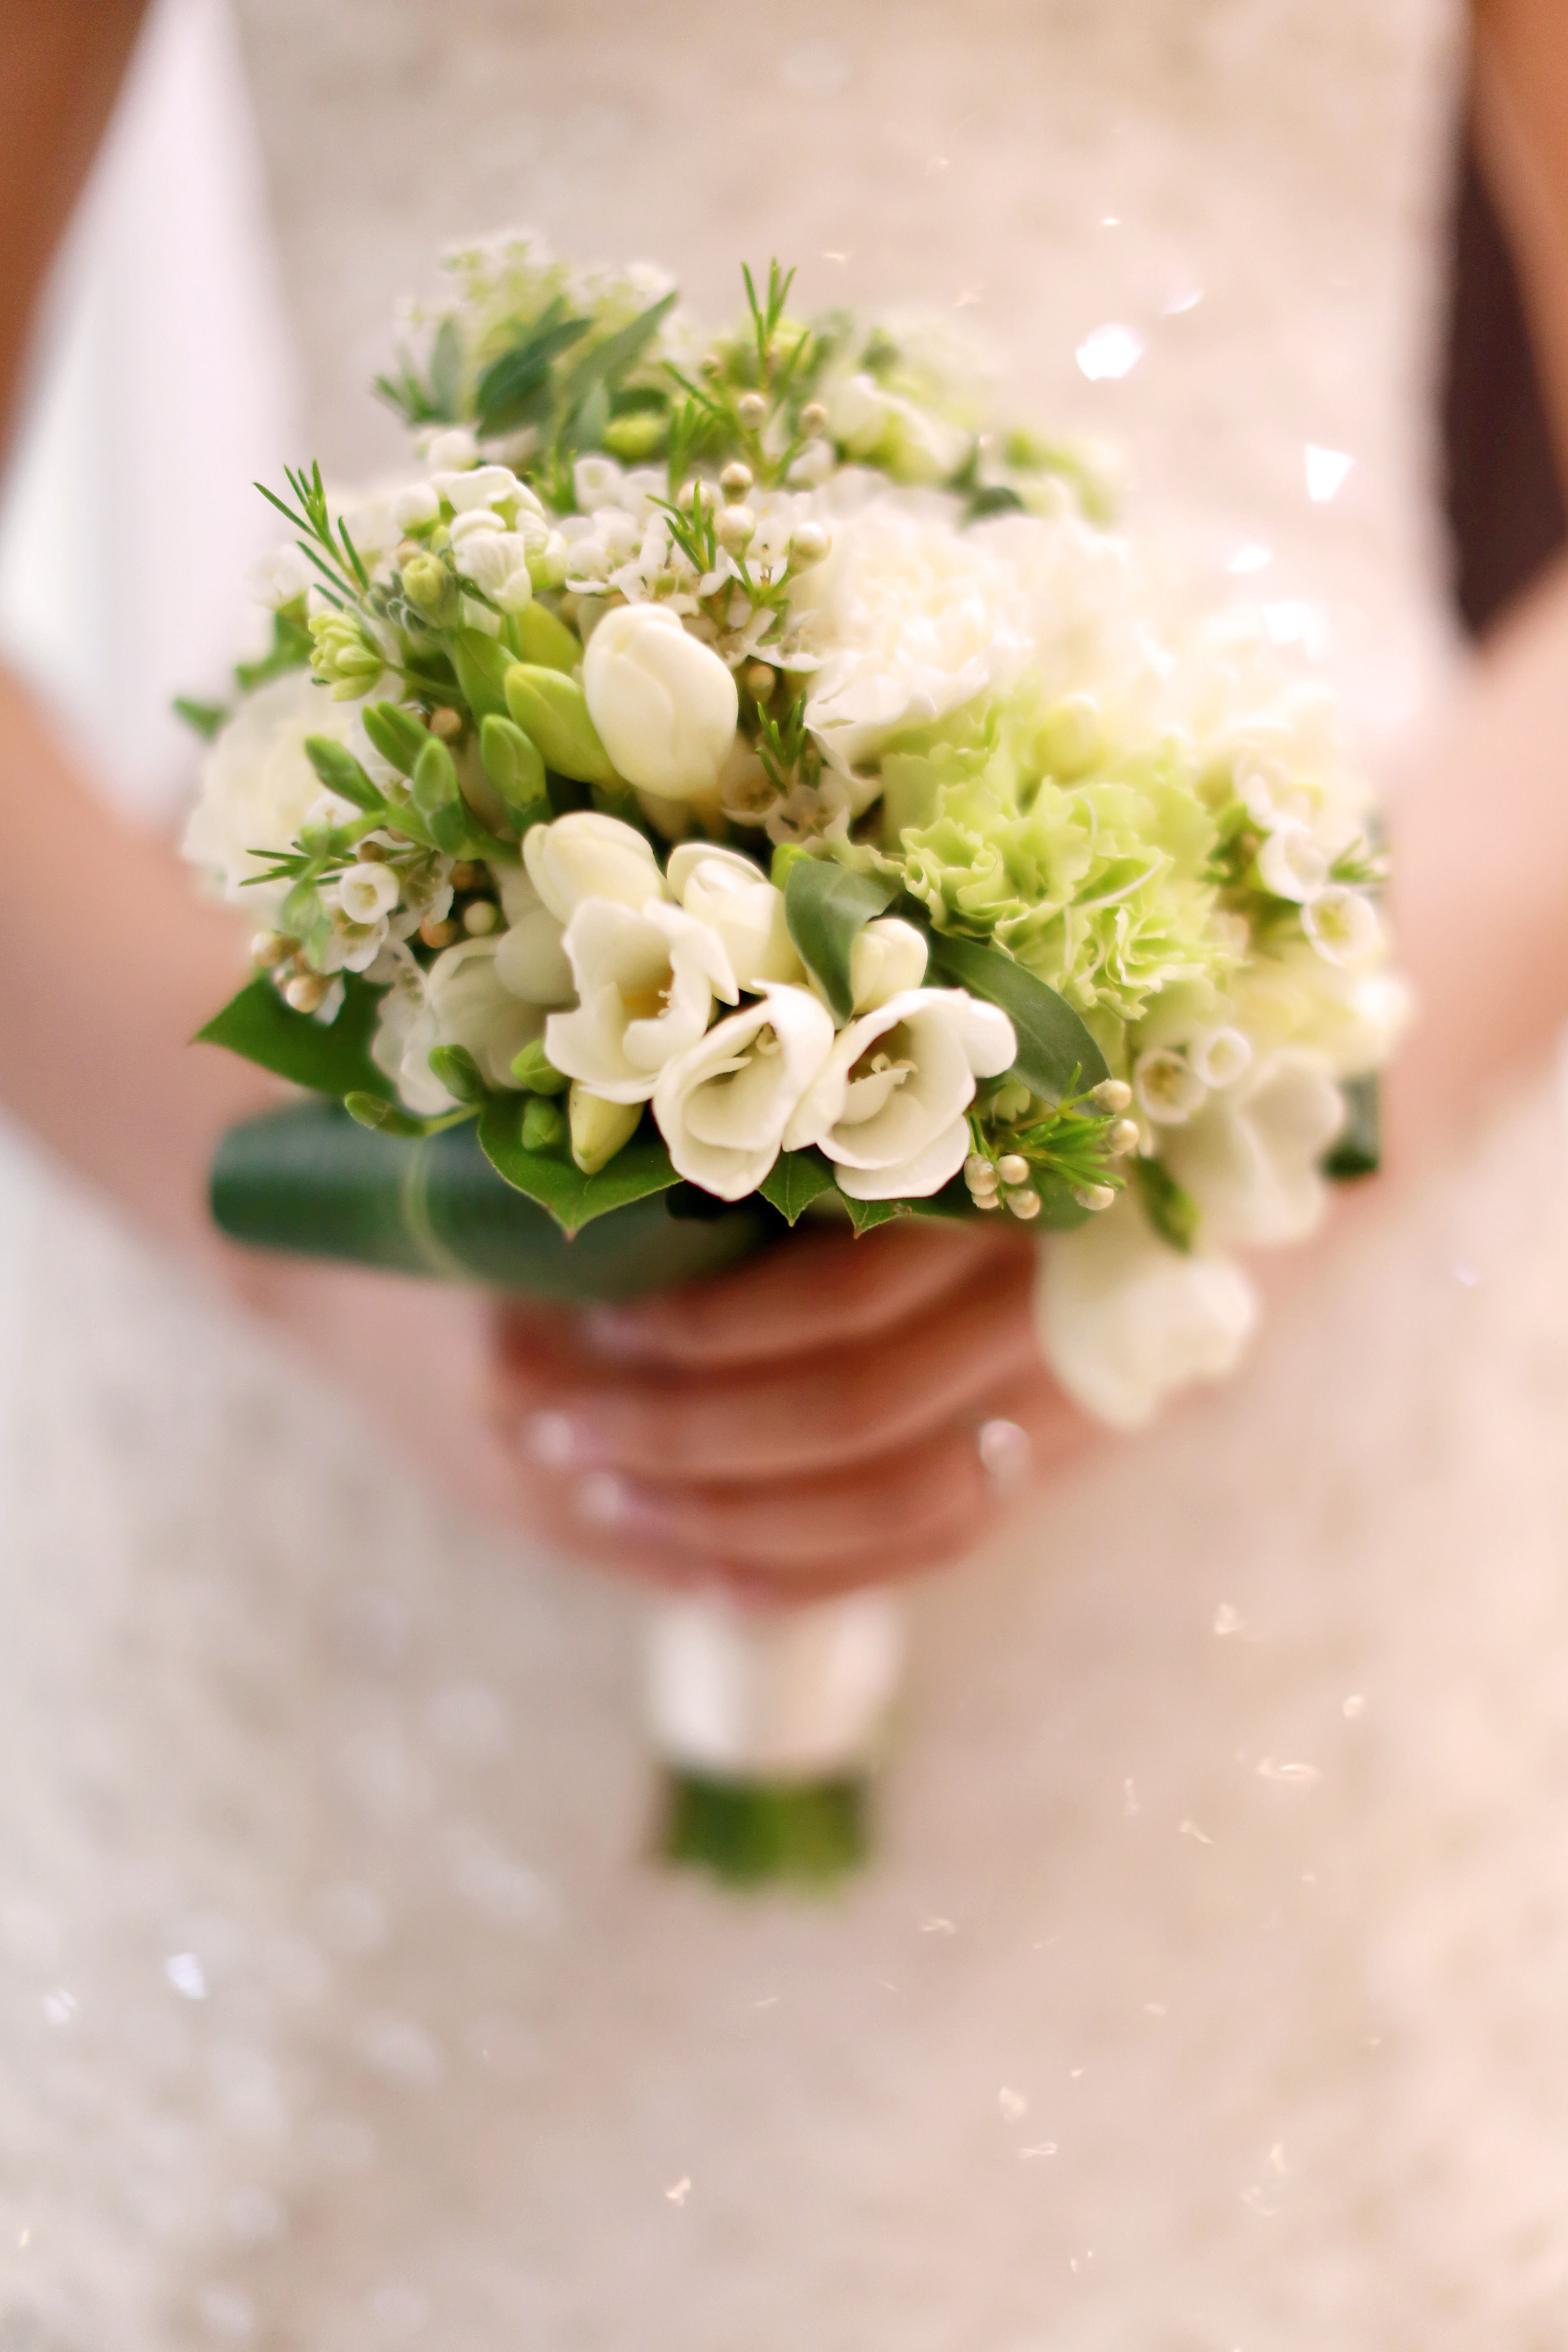
plant, flower, petal, green, wedding, bride, floristry, flowering plant, flower bouquet, cut flowers, floral design, land plant, flower arranging